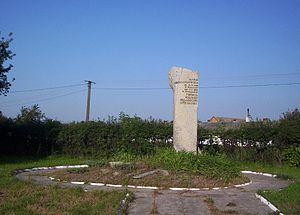
Maria Grzegorzewska est une éducatrice polonaise qui a amené le mouvement d'éducation spéciale en Pologne. Son travail scientifique et pour le système éducatif polonais est récompensé par de nombreux prix et distinctions.